Neal Adams

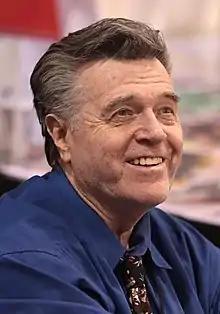
Adams in 2019

Neal Adams (June 15, 1941 – April 28, 2022) was an American comic book artist. He was the co-founder of the graphic design studio Continuity Associates, and was a creators-rights advocate who helped secure a pension and recognition for Superman creators Jerry Siegel and Joe Shuster. During his career, Adams co-created the characters John Stewart, Man-Bat, and Ra's al Ghul for DC Comics.